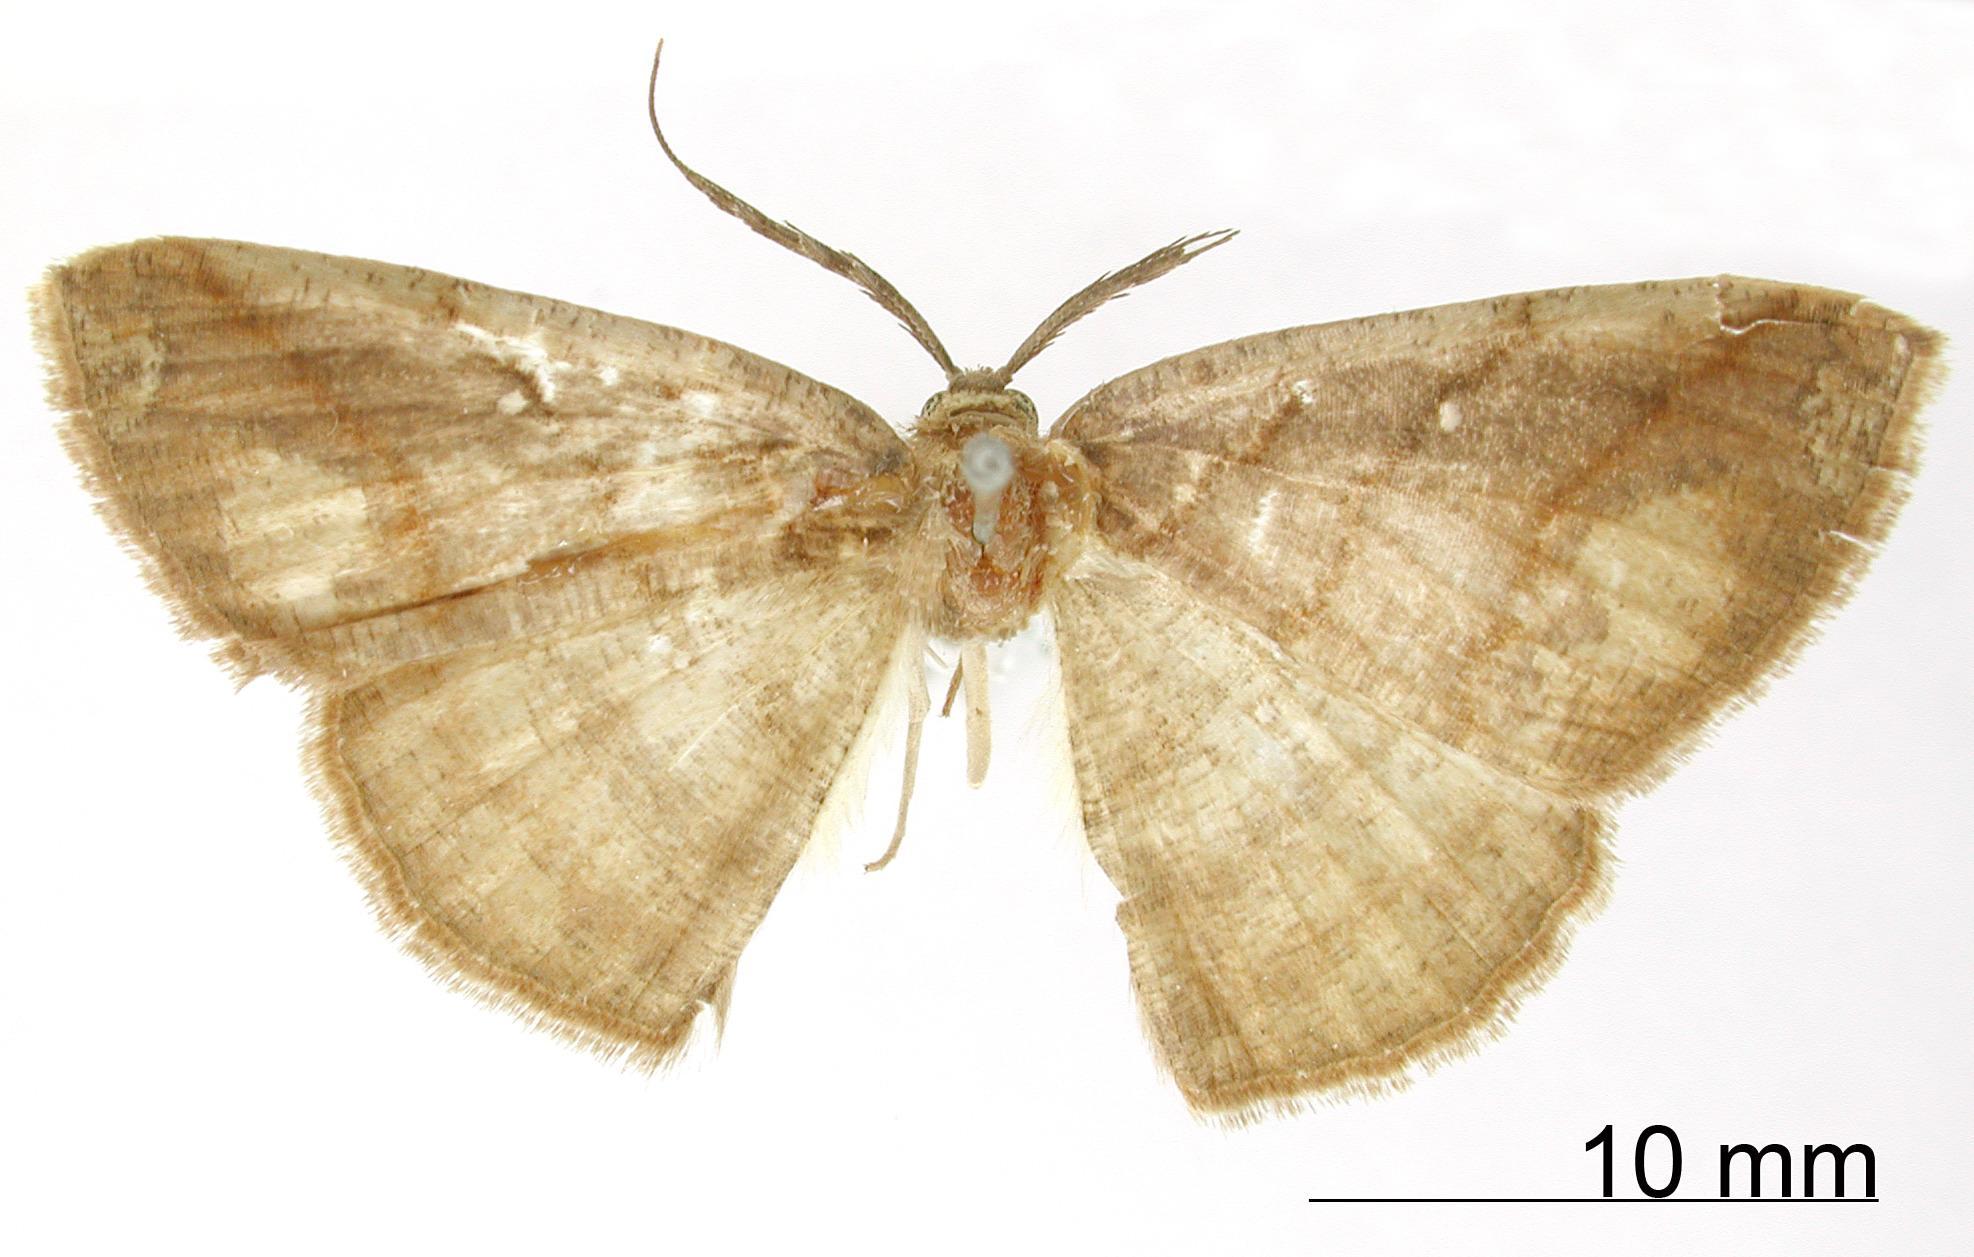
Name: Thysanopyga albopunctaria
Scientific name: Thysanopyga albopunctaria Dognin, 1900
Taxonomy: Animalia, Arthropoda, Insecta, Lepidoptera, Geometridae, Ennominae
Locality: El Monje pres Loja, Ecuador, Ecuador